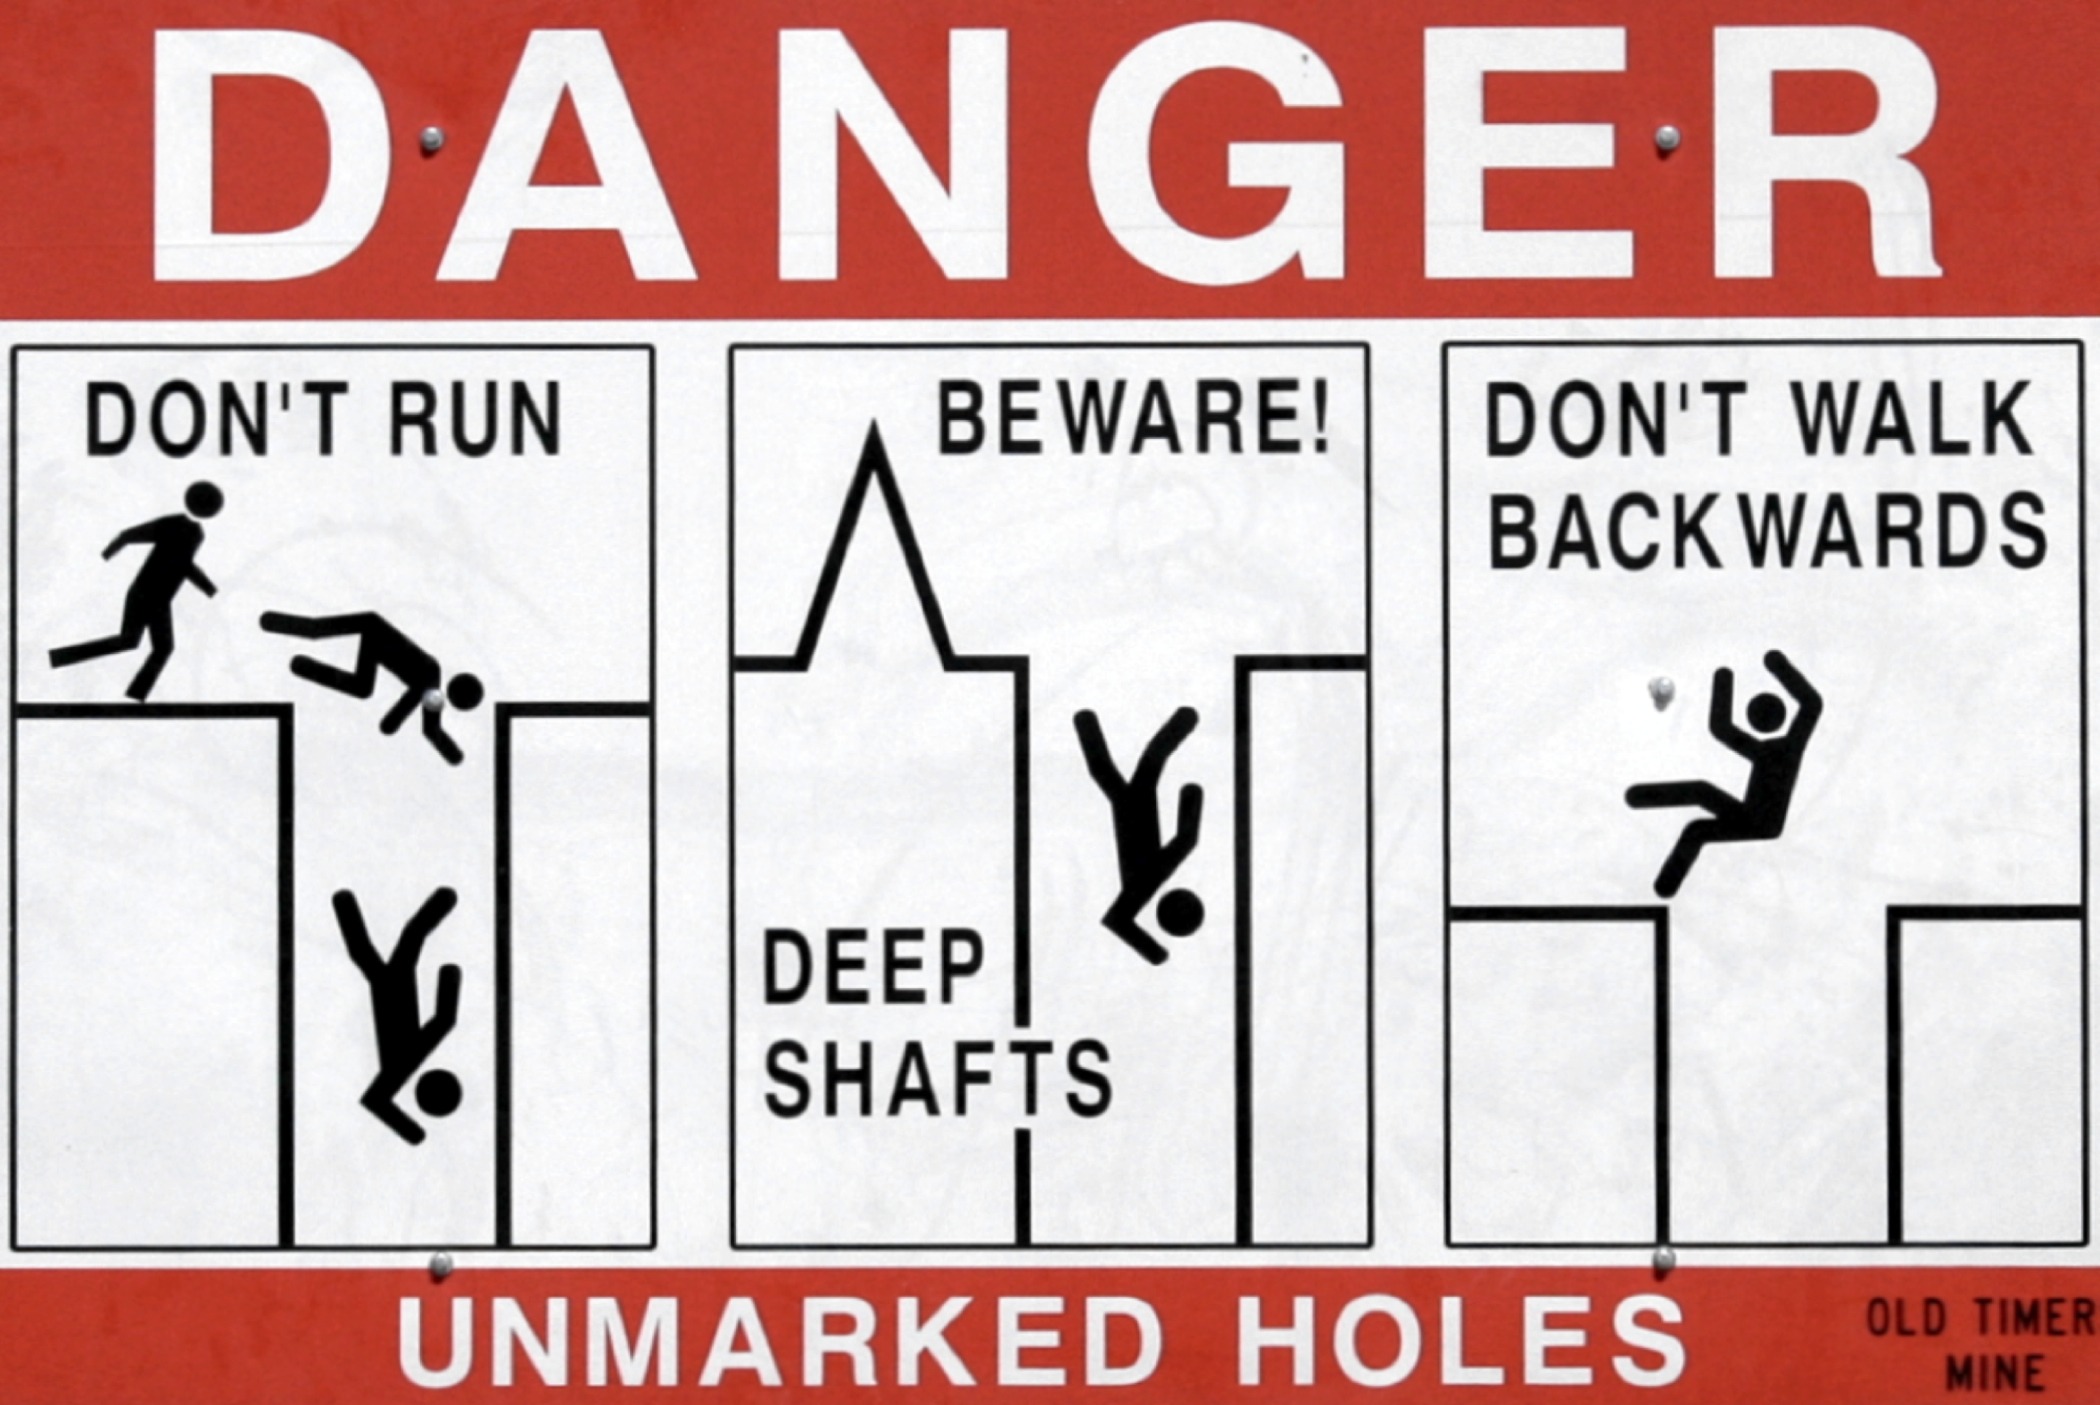
line, brand, australia, font, warning, beware, risk, coober chantelle, gefahrenschid